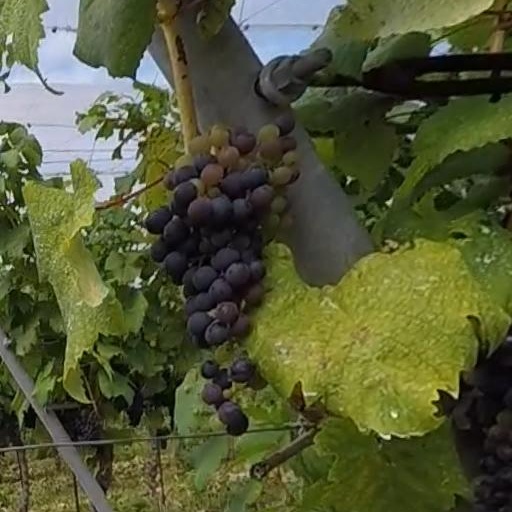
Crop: grape